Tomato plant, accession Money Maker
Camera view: bottom (45 deg); turntable rotation: 120 degrees
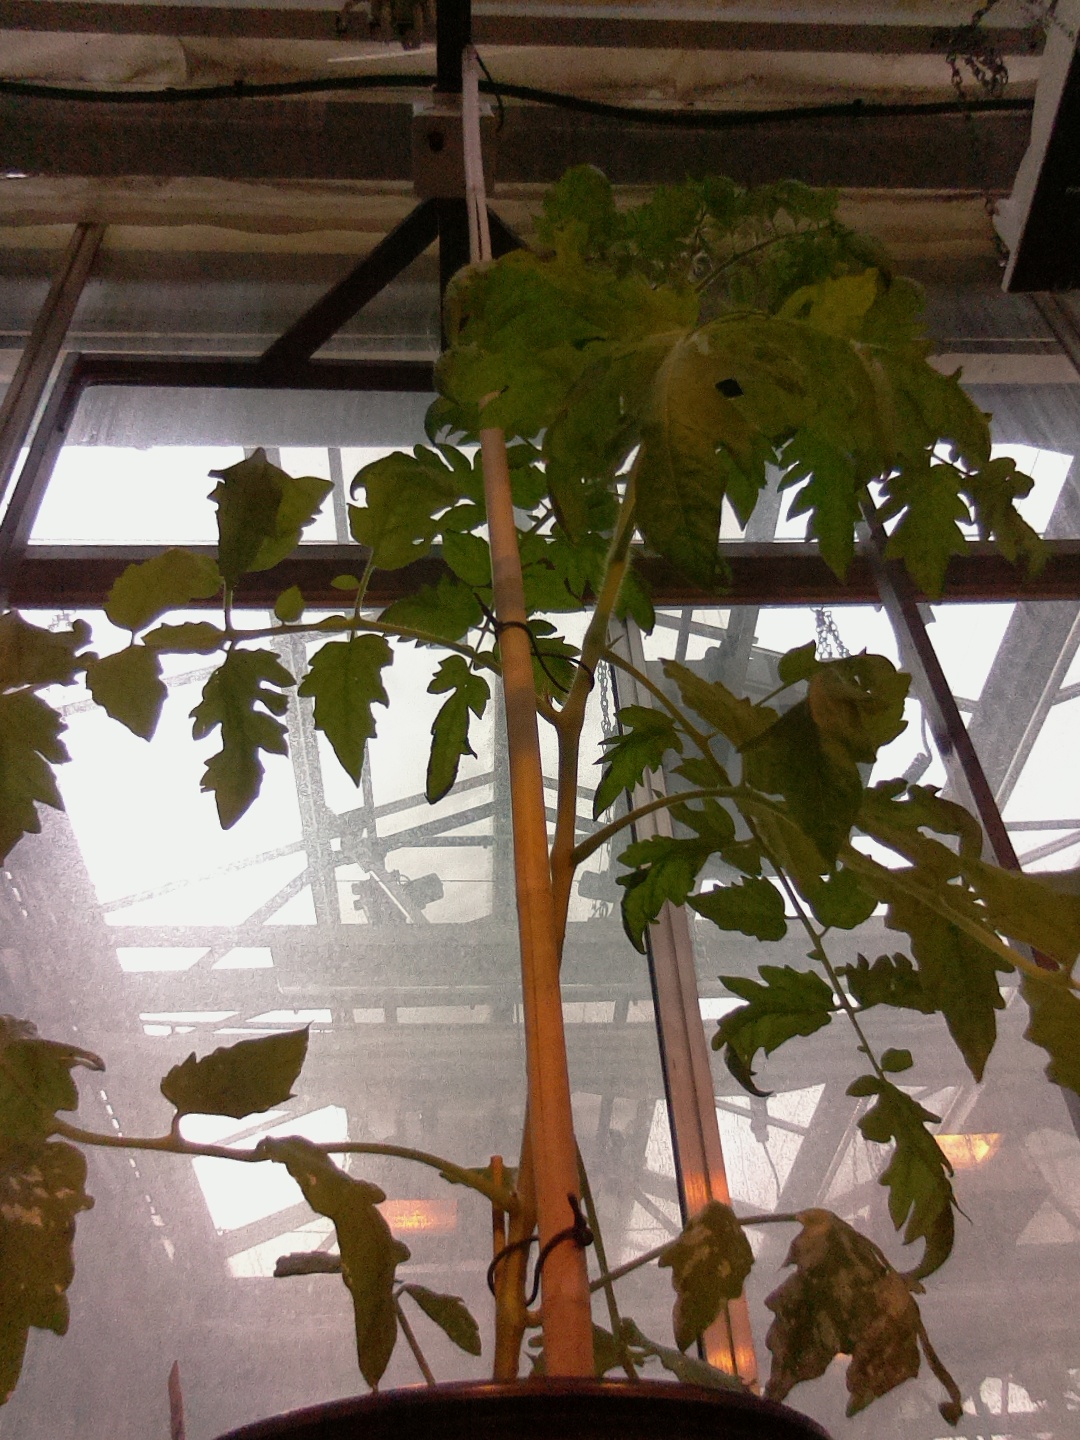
BBCH growth stage 55: 5 inflorescences visible